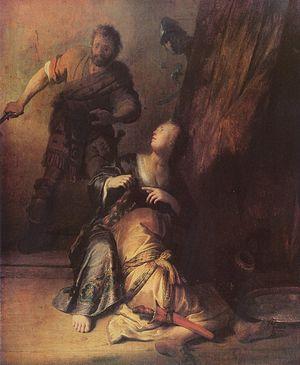
Samson et Dalila est une histoire biblique extraite du Livre des Juges, racontant la séduction de Samson par Dalila. Elle a inspiré de nombreuses œuvres.